Rocky Boy (Chippewa leader)

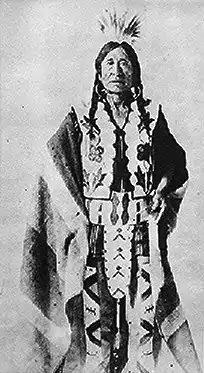
Rocky Boy (Stone Child), an Ojibwe chief; three-quarter length, standing, dressed in ornate costume

Asiniiwin, translated Rocky Boy or Stone Child, was an important Ojibwe leader who was chief of a band in Montana in the late 19th century and early 20th century. His advocacy for his people helped gain the establishment of what is called Rocky Boy's Indian Reservation in his honor. Formed from part of Fort Assiniboine, which was closed, it is located in Hill and Chouteau counties in north central Montana.